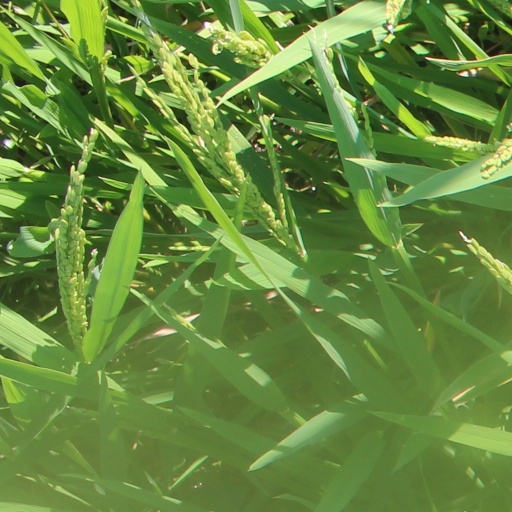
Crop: rice